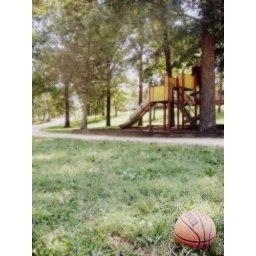
dreams left in a grass field